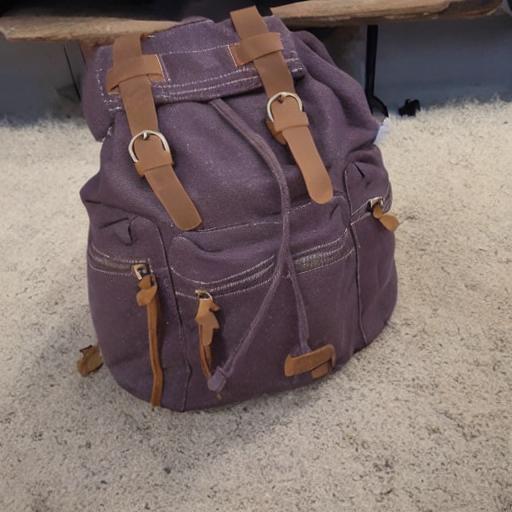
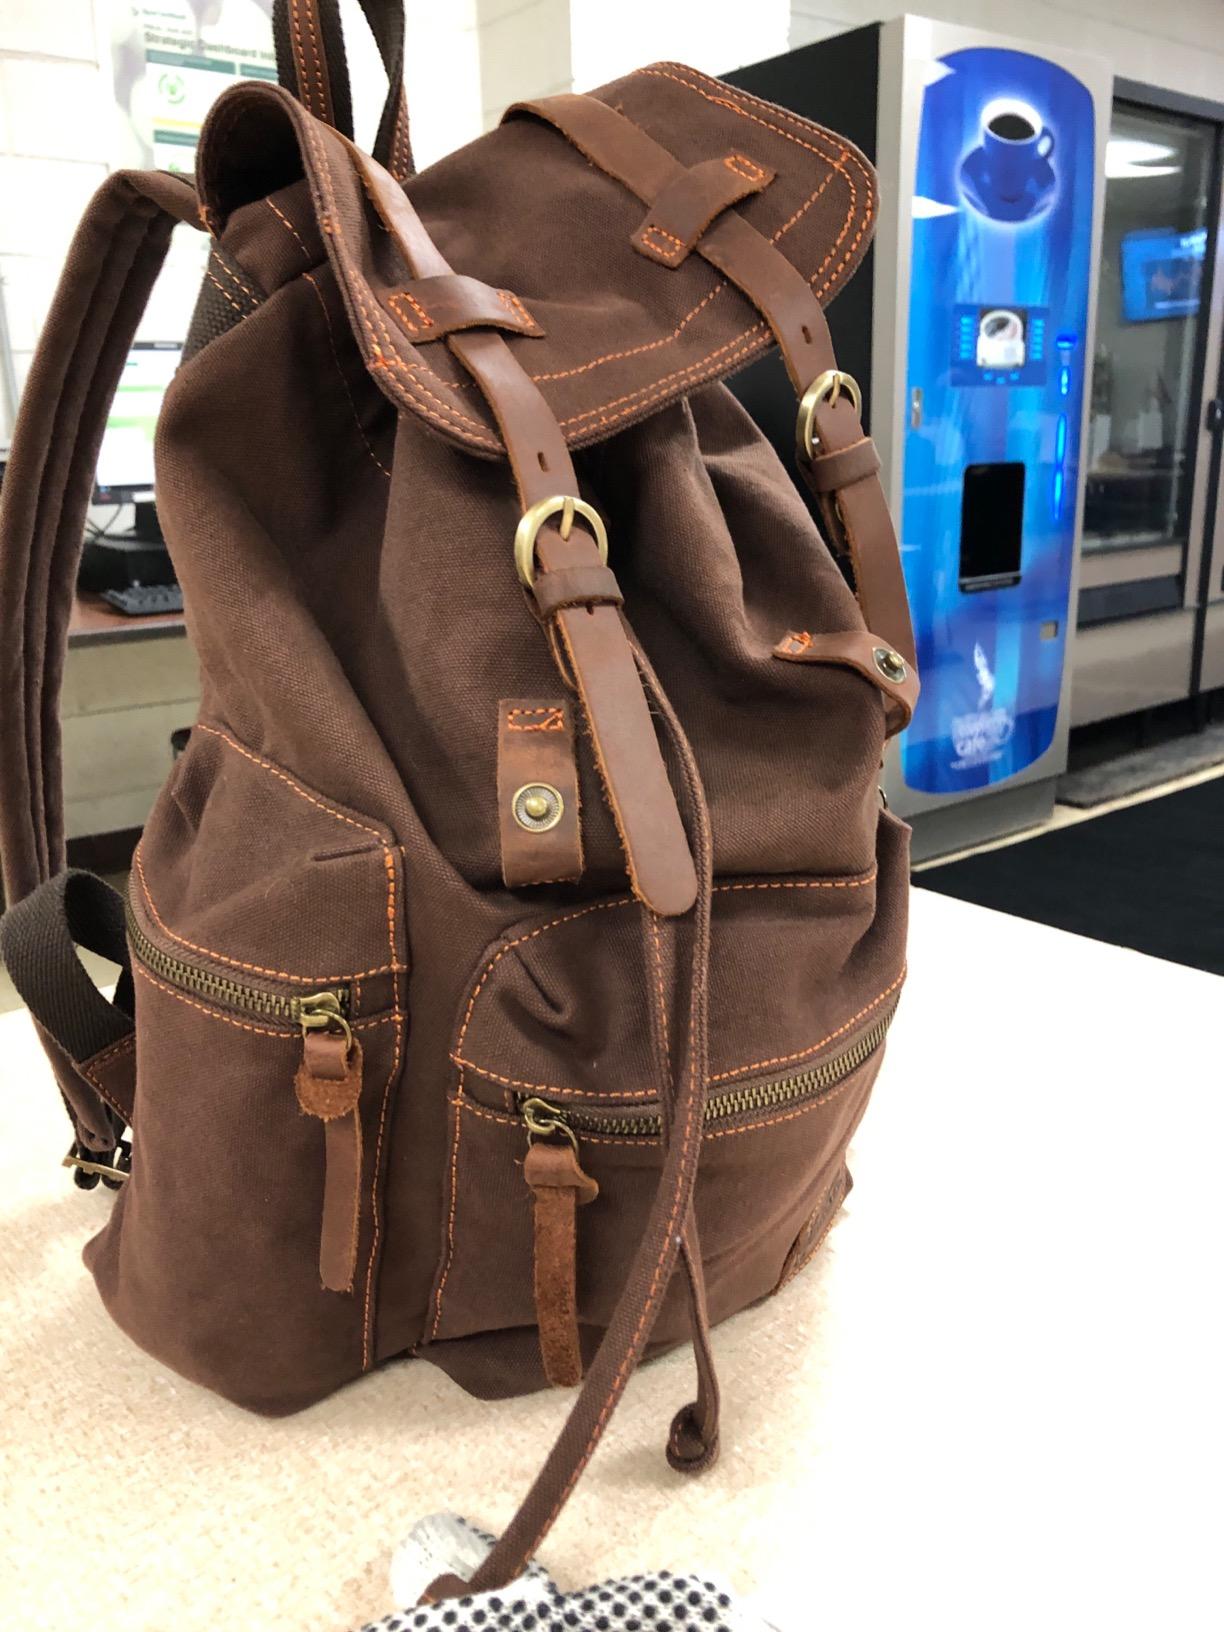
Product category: bag
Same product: no